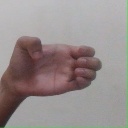
अक्षर: ख